Mercury M-Series

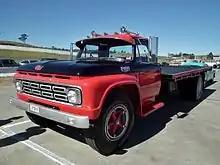
1964 Mercury M700 flatbed towtruck

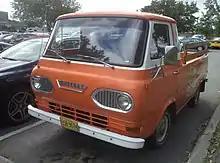
1964 Mercury Econoline EM-100 pickup

Alongside rebranding the F-Series pickup trucks as the M-series, Lincoln-Mercury also marketed other vehicles of the Ford truck range. The Ford medium-duty F-series (F-500 and above) was part of the M-series, including an MB-series bus chassis (Ford B-series). As part of its commercial truck range, Lincoln-Mercury also marketed the Ford C-series tilt-cab truck as an M-series; produced until 1968.